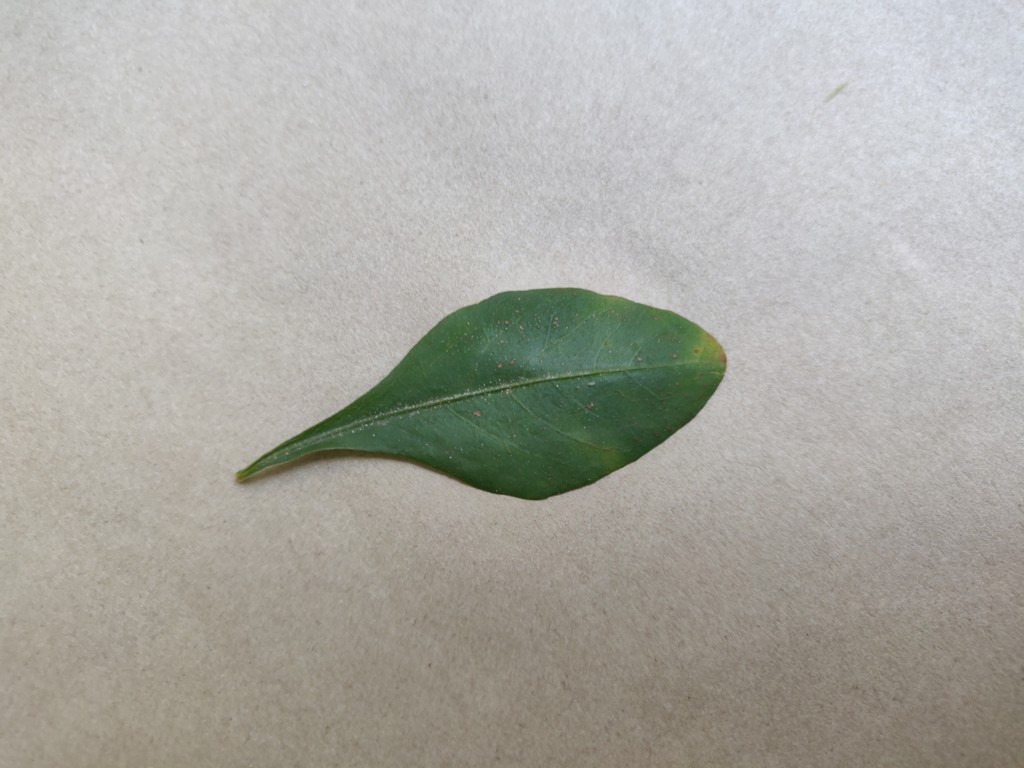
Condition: Unhealthy
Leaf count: single
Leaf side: front